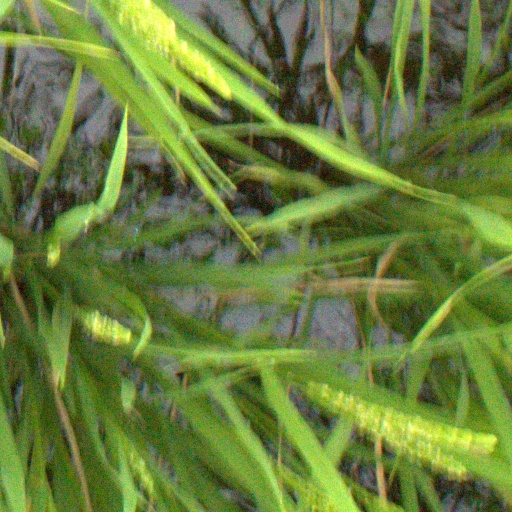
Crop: rice